Barkat Pharmaceutical Group

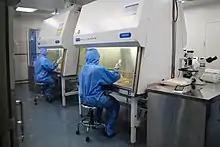
The environment and personnel of the first Western Asian human cell production plant at the Cell tech Pharmed Co.

On May 15, 2018, the first factory for the production of stem cells in Western Asia (Cell Tech Pharmed) was inaugurated with the presence of Minister of Health and Medical Education Hassan Ghazizadeh Hashemi, and the First Vice President of Iran Eshaq Jahangiri The factory, set up by Barkat Pharmaceutical Company and Royan Institute, is a subsidiary of the Barkat Pharmaceutical Group and is run by Cell Tech Pharmed, a company established in 2014 to work on stem cells, biotechnology, nanotechnology and pharmaceuticals. It also manufactures products including Monocell, Ricollersal, Rhinooderm cell, etc. which are used to treat various cardiovascular, skin and skeletal diseases.